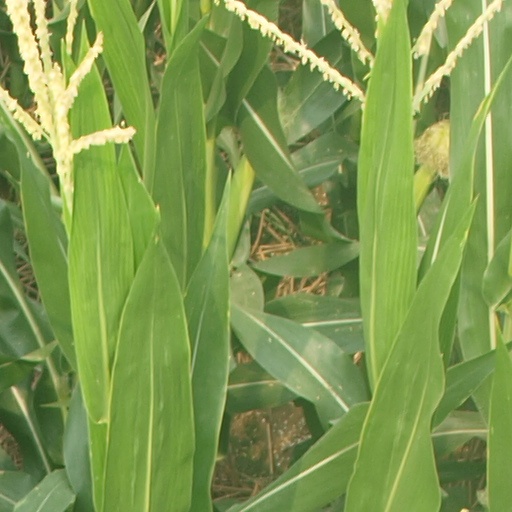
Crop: maize; corn